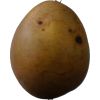
Label: Pear 3